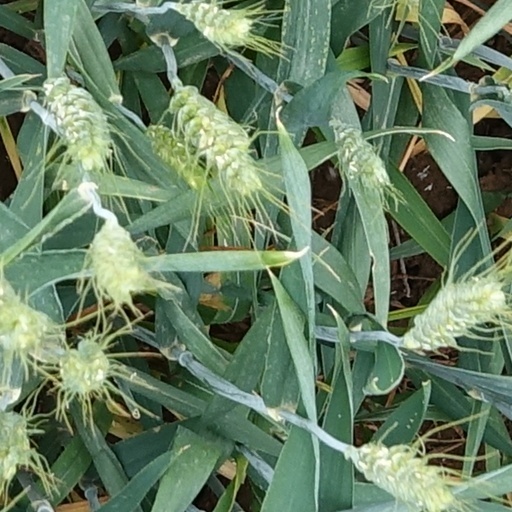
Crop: wheat